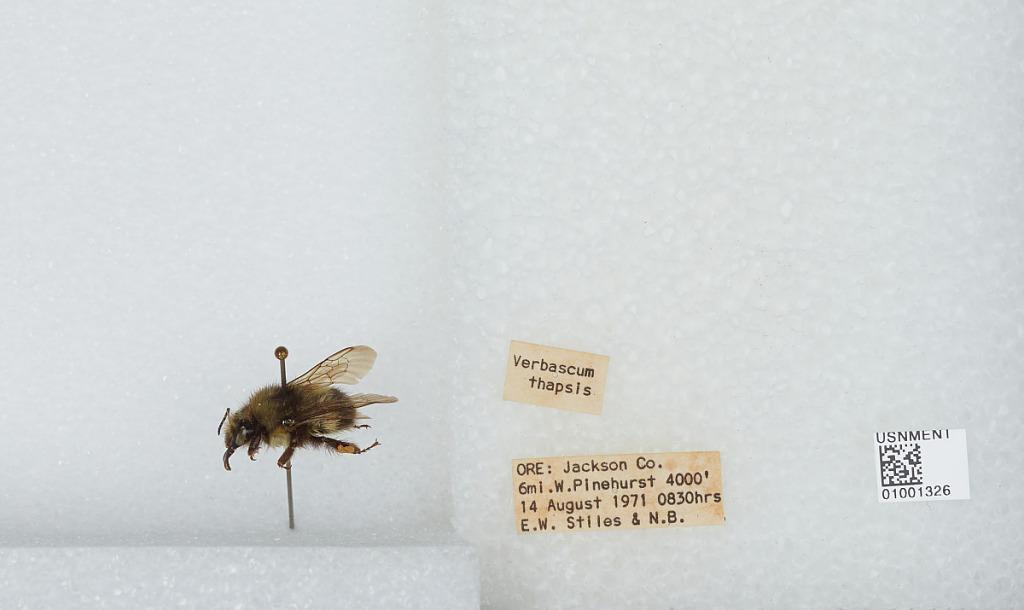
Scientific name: Bombus (Pyrobombus) flavifrons Cresson
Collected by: E. Stiles & N. Stiles
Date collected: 1971-8-14
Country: United States
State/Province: Oregon
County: Jackson
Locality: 6 miles west of Pinehurst
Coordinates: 42.1231, -122.467